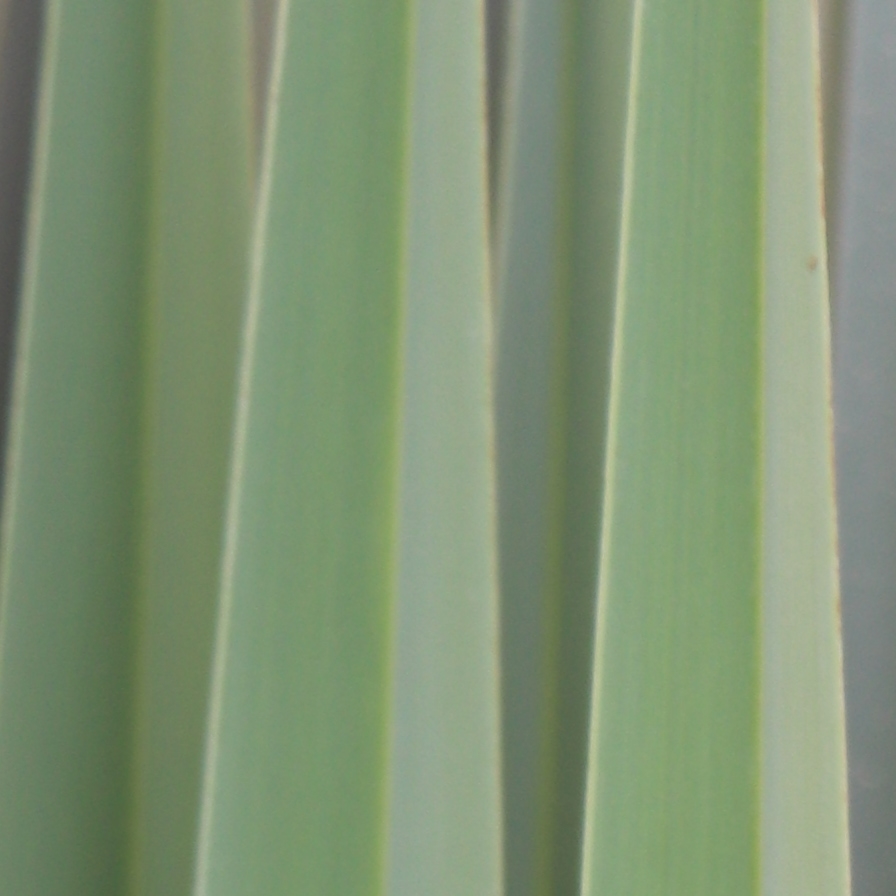
Label: Healthy